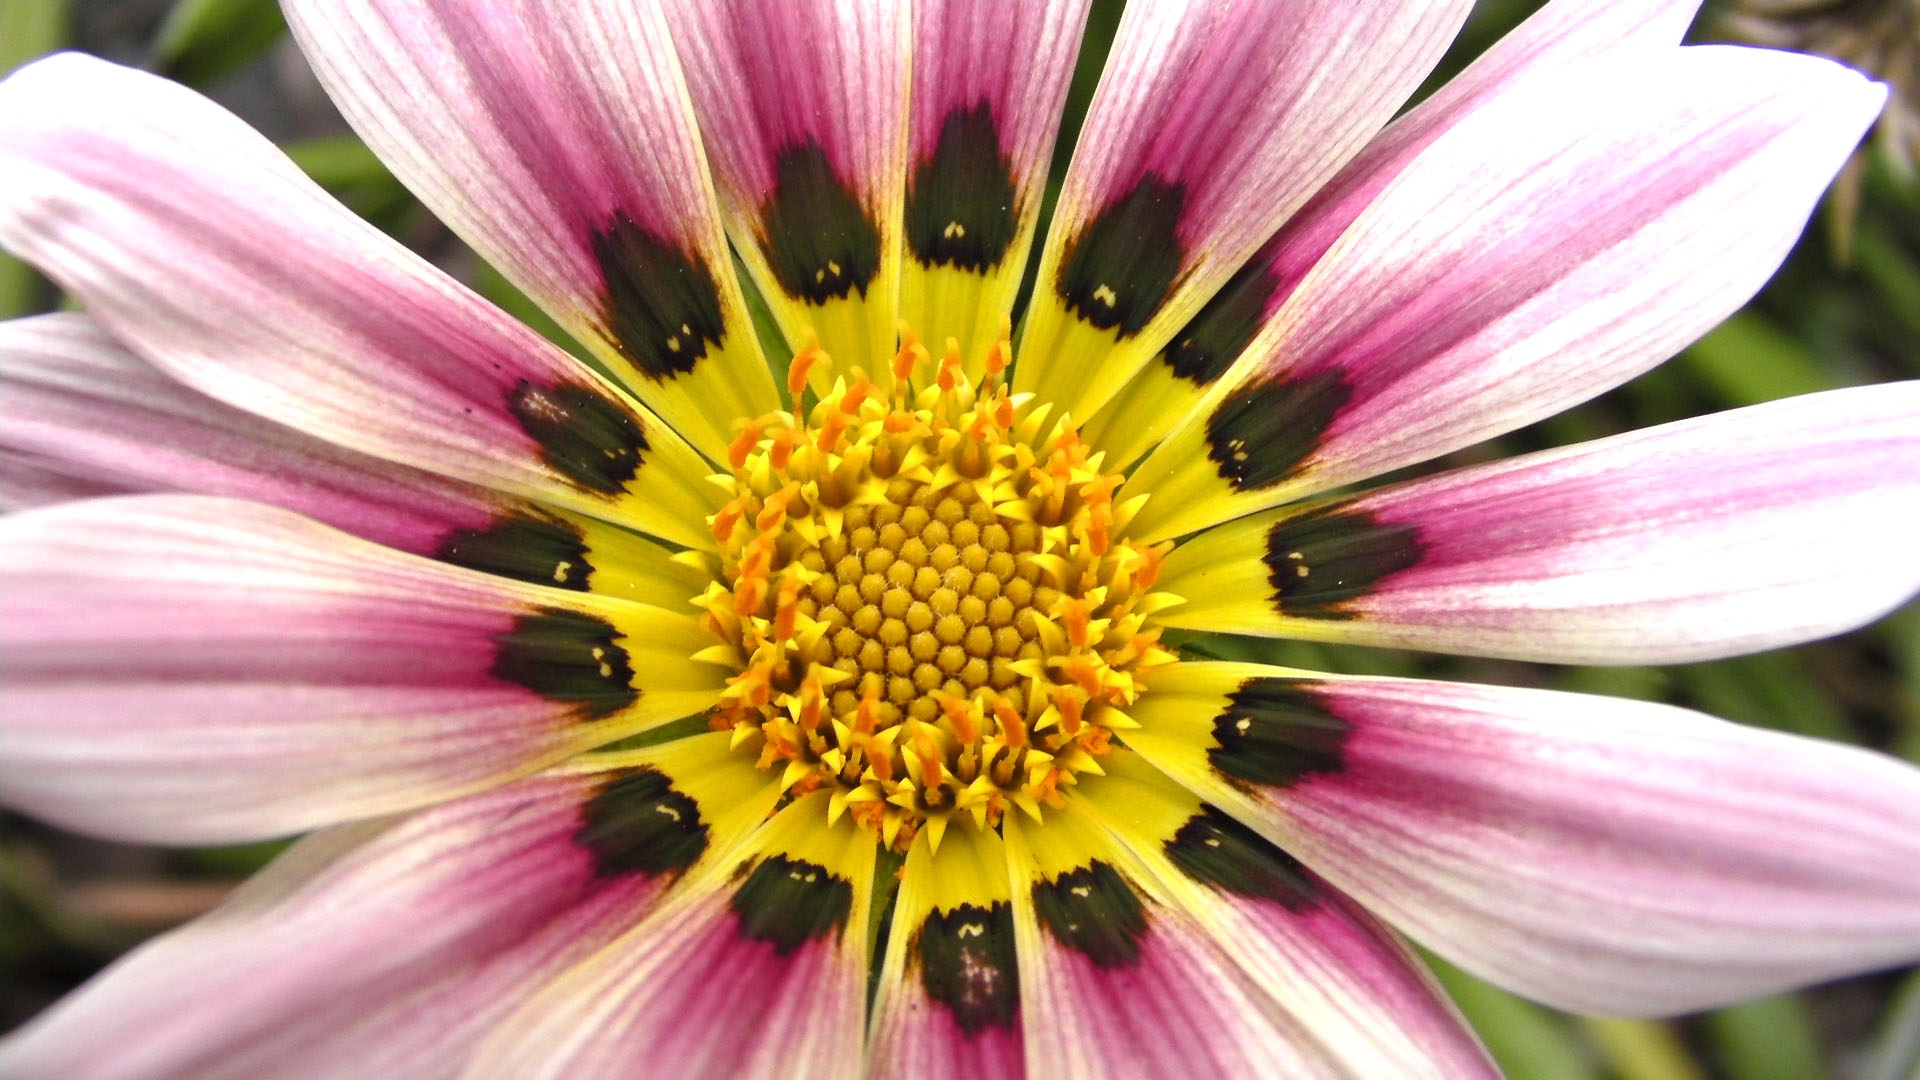
nature, blossom, plant, photography, flower, petal, floral, color, garden, pink, flora, close up, australia, gardening, gazania, macro photography, flowering plant, daisy family, annual plant, land plant